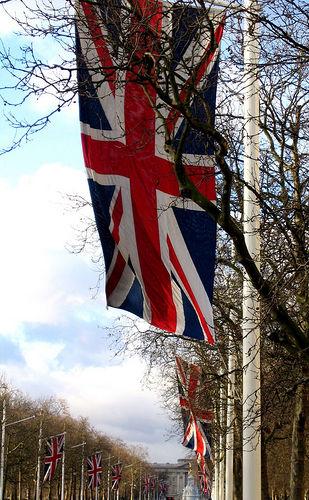
Weather: cloudy or overcast